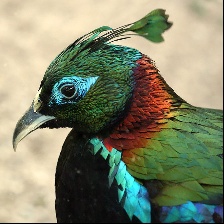
Species: HIMALAYAN MONAL
Scientific name: LOPHOPHORUS IMPEJANUS